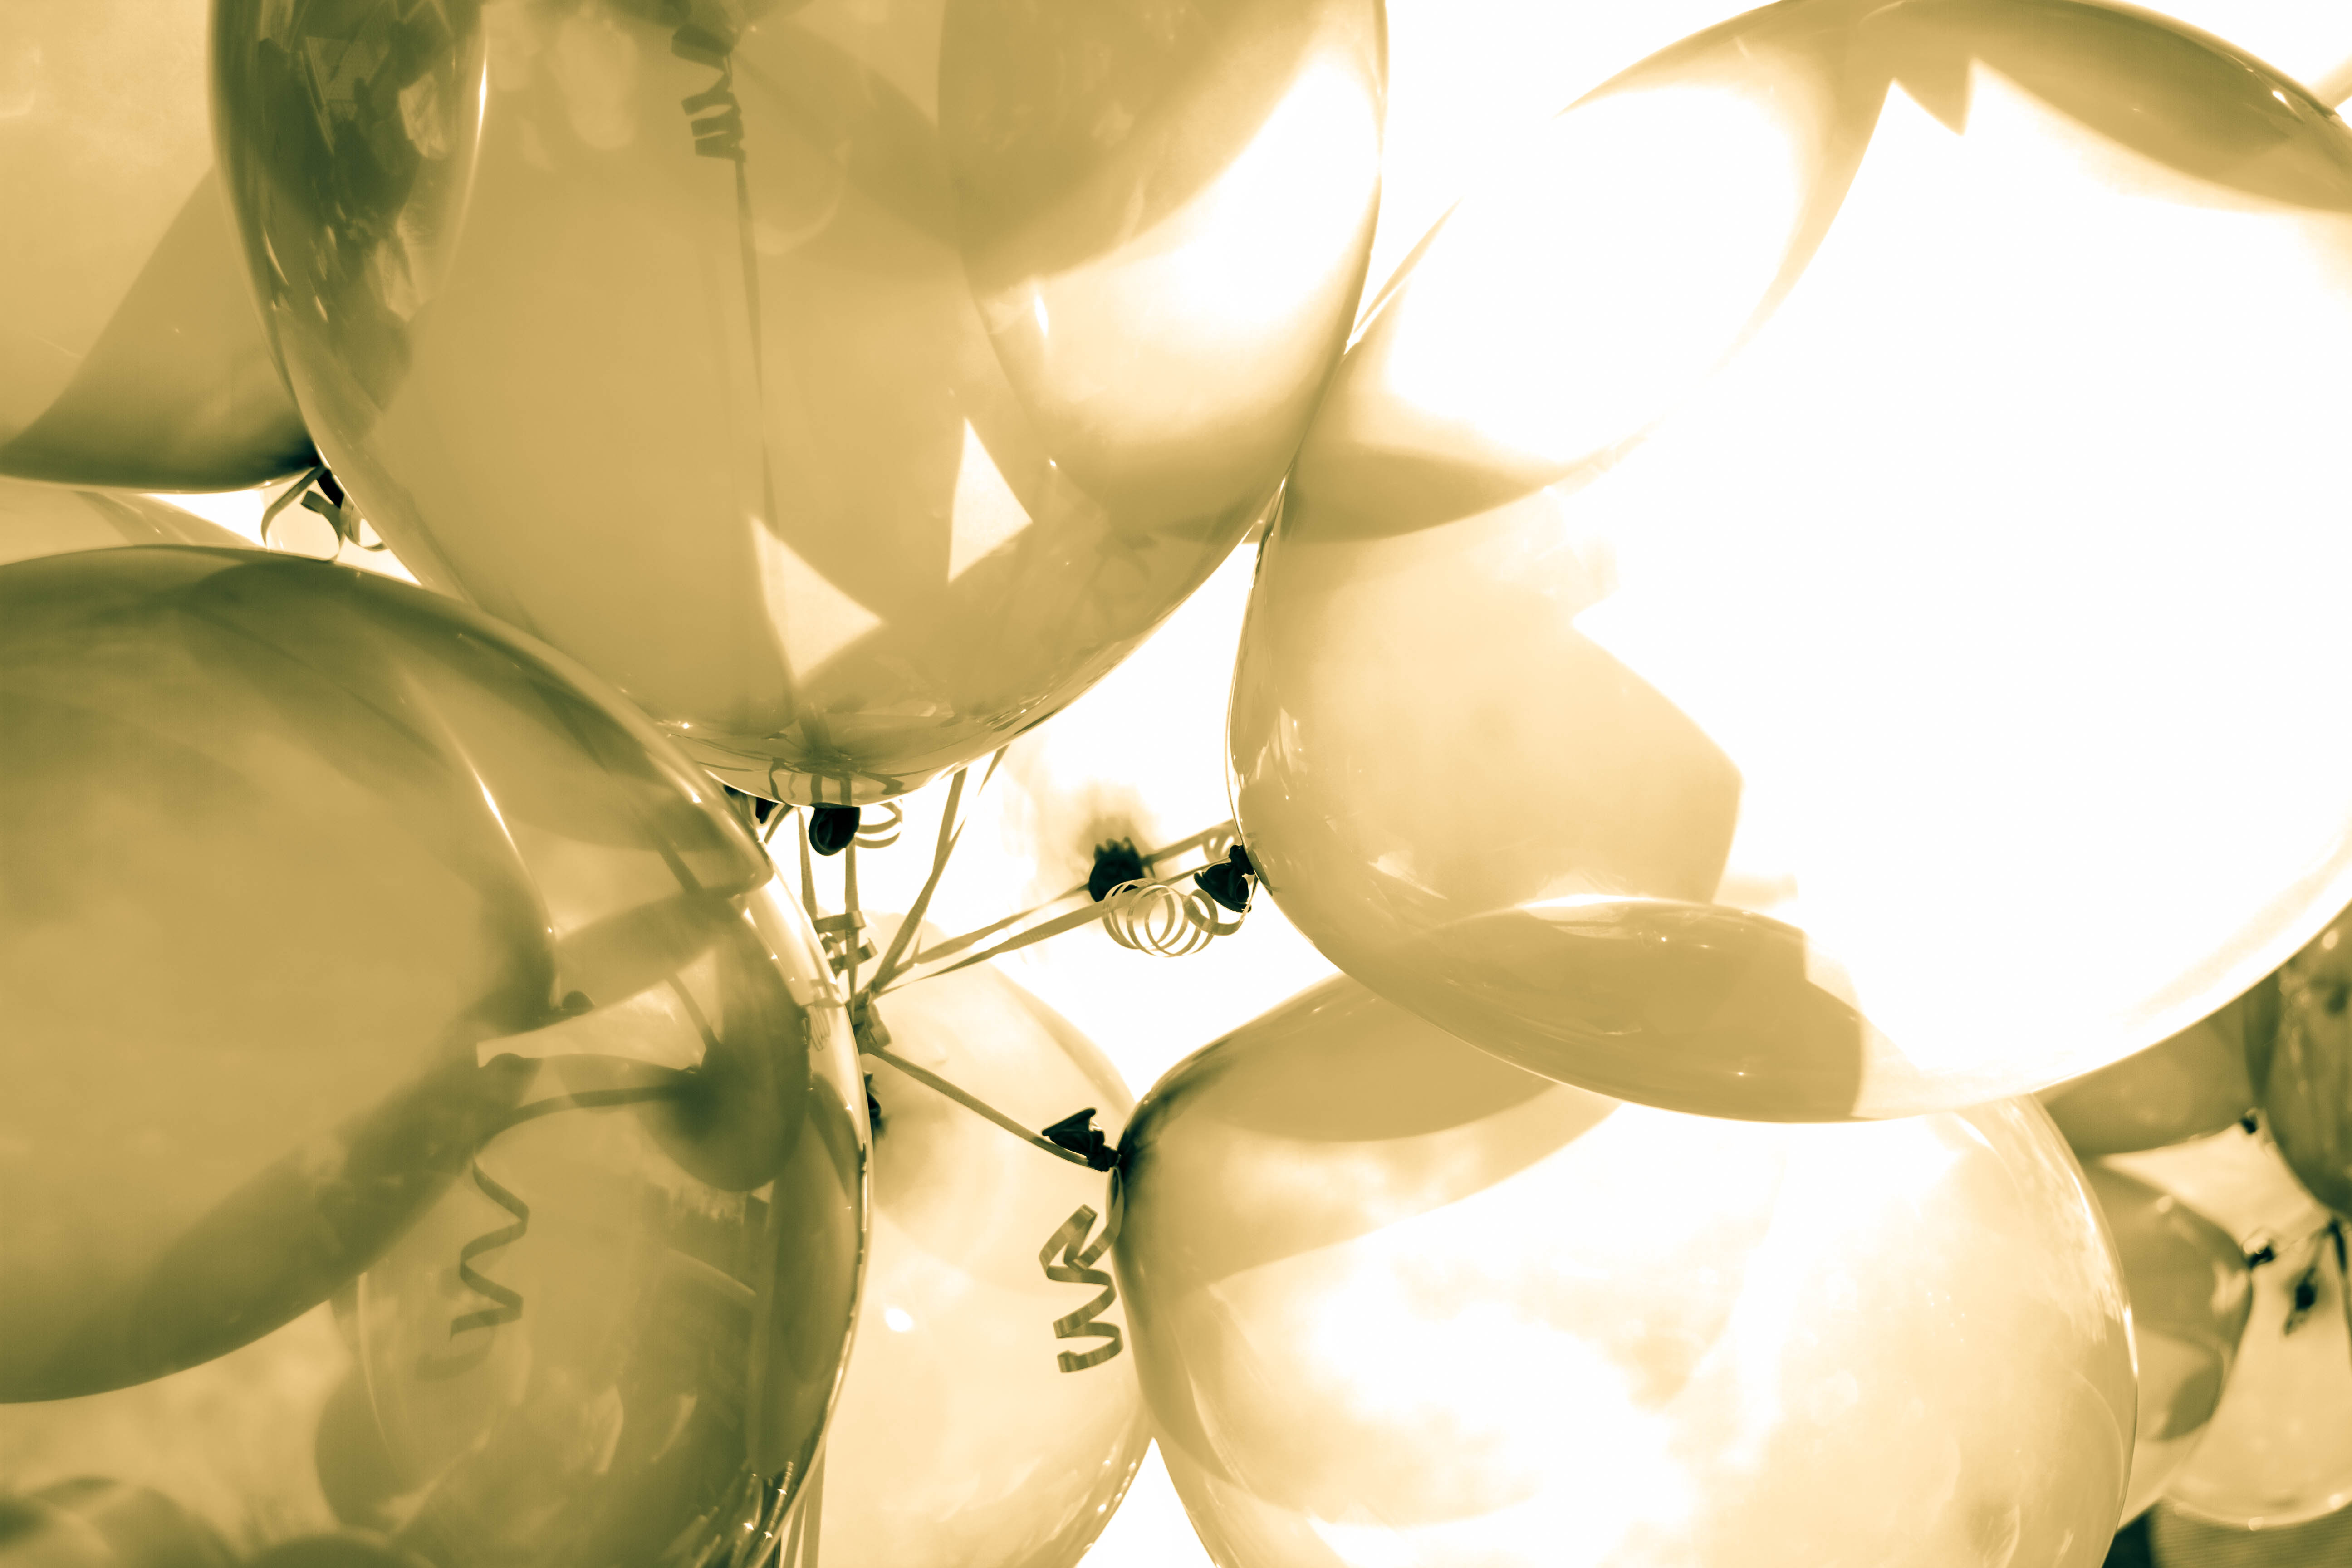
plant, photography, leaf, flower, petal, balloon, food, green, produce, color, yellow, close up, balloons, macro photography, flowering plant, land plant